La Boutique fantasque

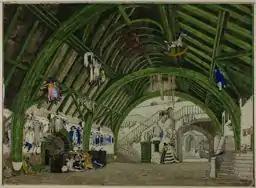
Set design for the boutique by Léon Bakst (1918/24)

According to ballet historian Cyril Beaumont, the first night was packed with well-known artists and performers eagerly awaiting the new ballet. Picasso made a sketch of Massine and Lopukhova in their final pose. Paris saw "La Boutique fantasque" for the first time on Christmas Eve 1919. Despite Massine's dismissal from the Ballets Russes in early January 1921, the ballet was revived in the following May at the Prince's Theatre in London and at the Gaîté-Lyrique in Paris in 1925 and on tour in Europe in the following years, and was on the bill of the final performance of Diaghilev's company in Vichy on 4 August 1929; the impresario died two weeks later in Venice.